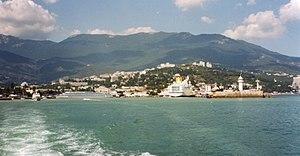
Yalta est une ville de Crimée.